Schönau am Königssee

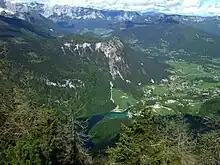
View from Mt. Jenner

Schönau is surrounded by the Berchtesgaden Alps; it is the southeasternmost German municipality, bordering on the Austrian state of Salzburg at the Hoher Göll massif and the Steinernes Meer range. The present-day commune was formed in 1978 by the merger of the former Schönau and Königssee municipalities. Since 1984 the municipal area also comprises the formerly unincorporated Königssee lake, the famous St. Bartholomew's Church and the surrounding mountains from the east face of the Watzmann peak up to the Austrian border in the south, including the eastern part of Berchtesgaden National Park. From the lake, the Königsseer Ache creek runs down to Berchtesgaden.